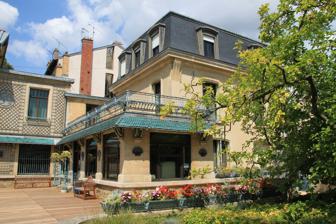
Building: Musée de l'École de Nancy
Country: France
Year built: 1964
Main building of the École de Nancy , former villa of Eugène Corbin The Musée de l'École de Nancy is a museum devoted to the École de Nancy , an Art Nouveau movement founded in 1901 by Émile Gallé , Victor Prouvé , Louis Majorelle , Antonin Daum and Eugène Vallin in the city of Nancy in Lorraine , north-eastern France. They were joined by other artists, notably Jacques Grüber . The museum, opened in 1964, is set in the former house of a patron of the École de Nancy, Eugène Corbin. The architect was Lucien Weissenburger .  It has a garden, an aquarium pavilion, and the main building contains works by all the major Art Nouveau artists of Nancy, which was one of the major centers of the movement in Europe. Gallery References